Blue Ridge Mountains

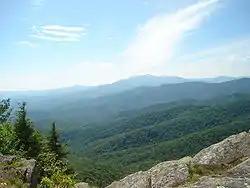
The Blue Ridge Mountains as seen from Blowing Rock, North Carolina

Although the term "Blue Ridge" is sometimes applied exclusively to the eastern edge or front range of the Appalachian Mountains, the geological definition of the Blue Ridge province extends westward to the Ridge and Valley area, encompassing the Great Smoky Mountains, the Great Balsams, the Roans, the Blacks, and other mountain ranges. In North Carolina, two lower elevation ranges to the east, referred to as foothills, are also often included as "spurs" of the Blue Ridge: the Brushy Mountains and the South Mountains. In Virginia, the Southwest Mountains are an anticlinal range that similarly parallels the Blue Ridge.